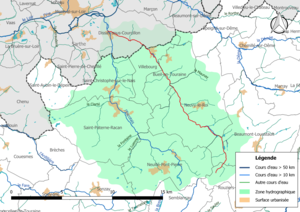
Carte du cours d'eau «
Le Long, ou la Vandœuvre, est un cours d'eau français qui coule dans les départements d'Indre-et-Loire et de la Sarthe. C'est un affluent de l'Escotais en rive droite et donc un sous-affluent de la Loire.